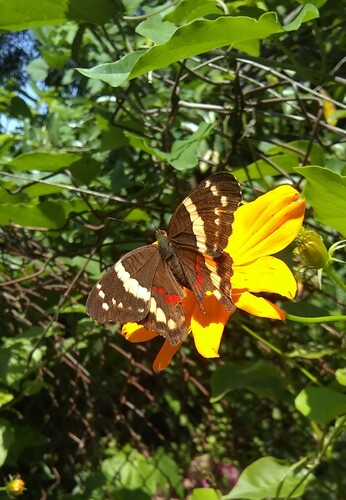
Scientific name: Anartia fatima
Common name: Banded peacock
Family: Nymphalidae
Order: Lepidoptera
Pollinator type: Primary pollinator
Habitat: Open areas and gardens
Geographic range: South America
Conservation status: Least Concern